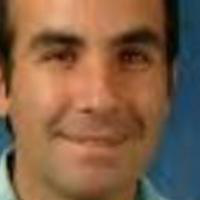
Age group: age 41-55